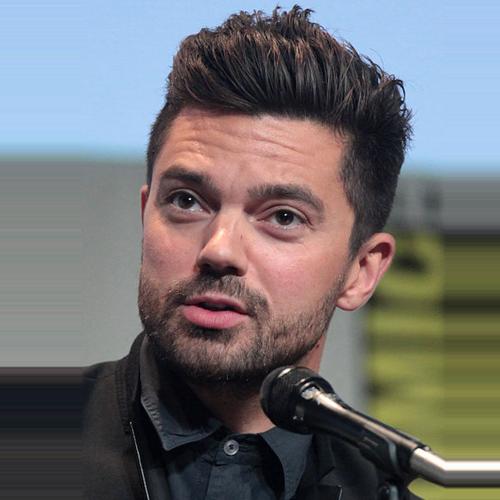
Age: 36